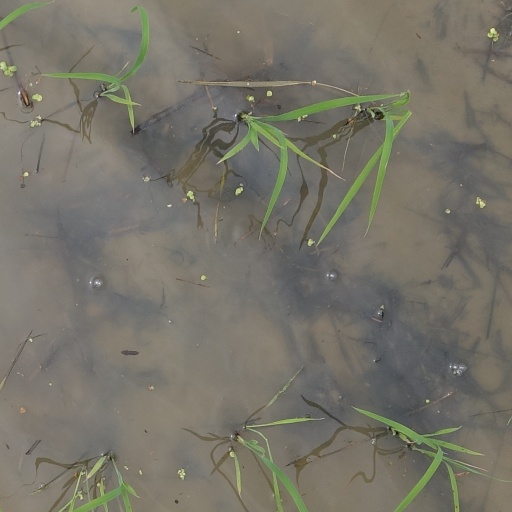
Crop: rice